Perris station (Atchison, Topeka and Santa Fe Railway)

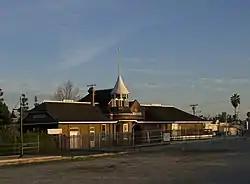

The Perris Depot is a railroad depot built in 1892 to serve Perris, California. The station replaced a previous wooden structure at the same site on the Atchison, Topeka and Santa Fe Railway line, originally the California Southern Railroad.